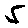
Label: 5